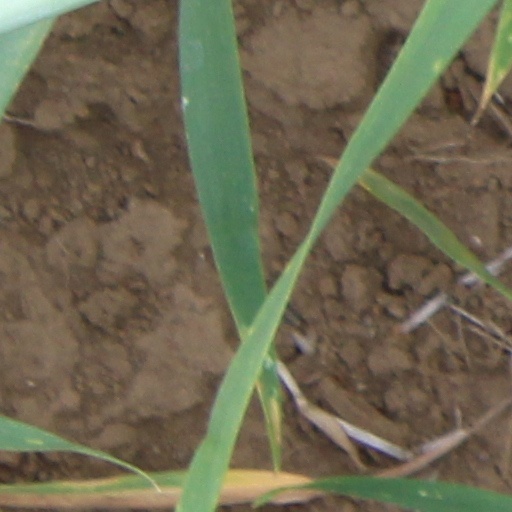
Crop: wheat